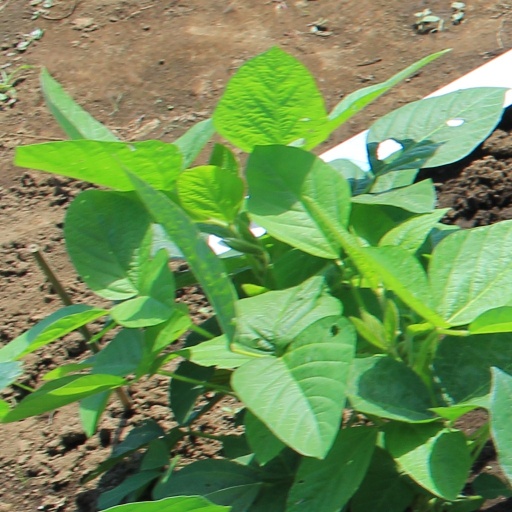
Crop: soybean